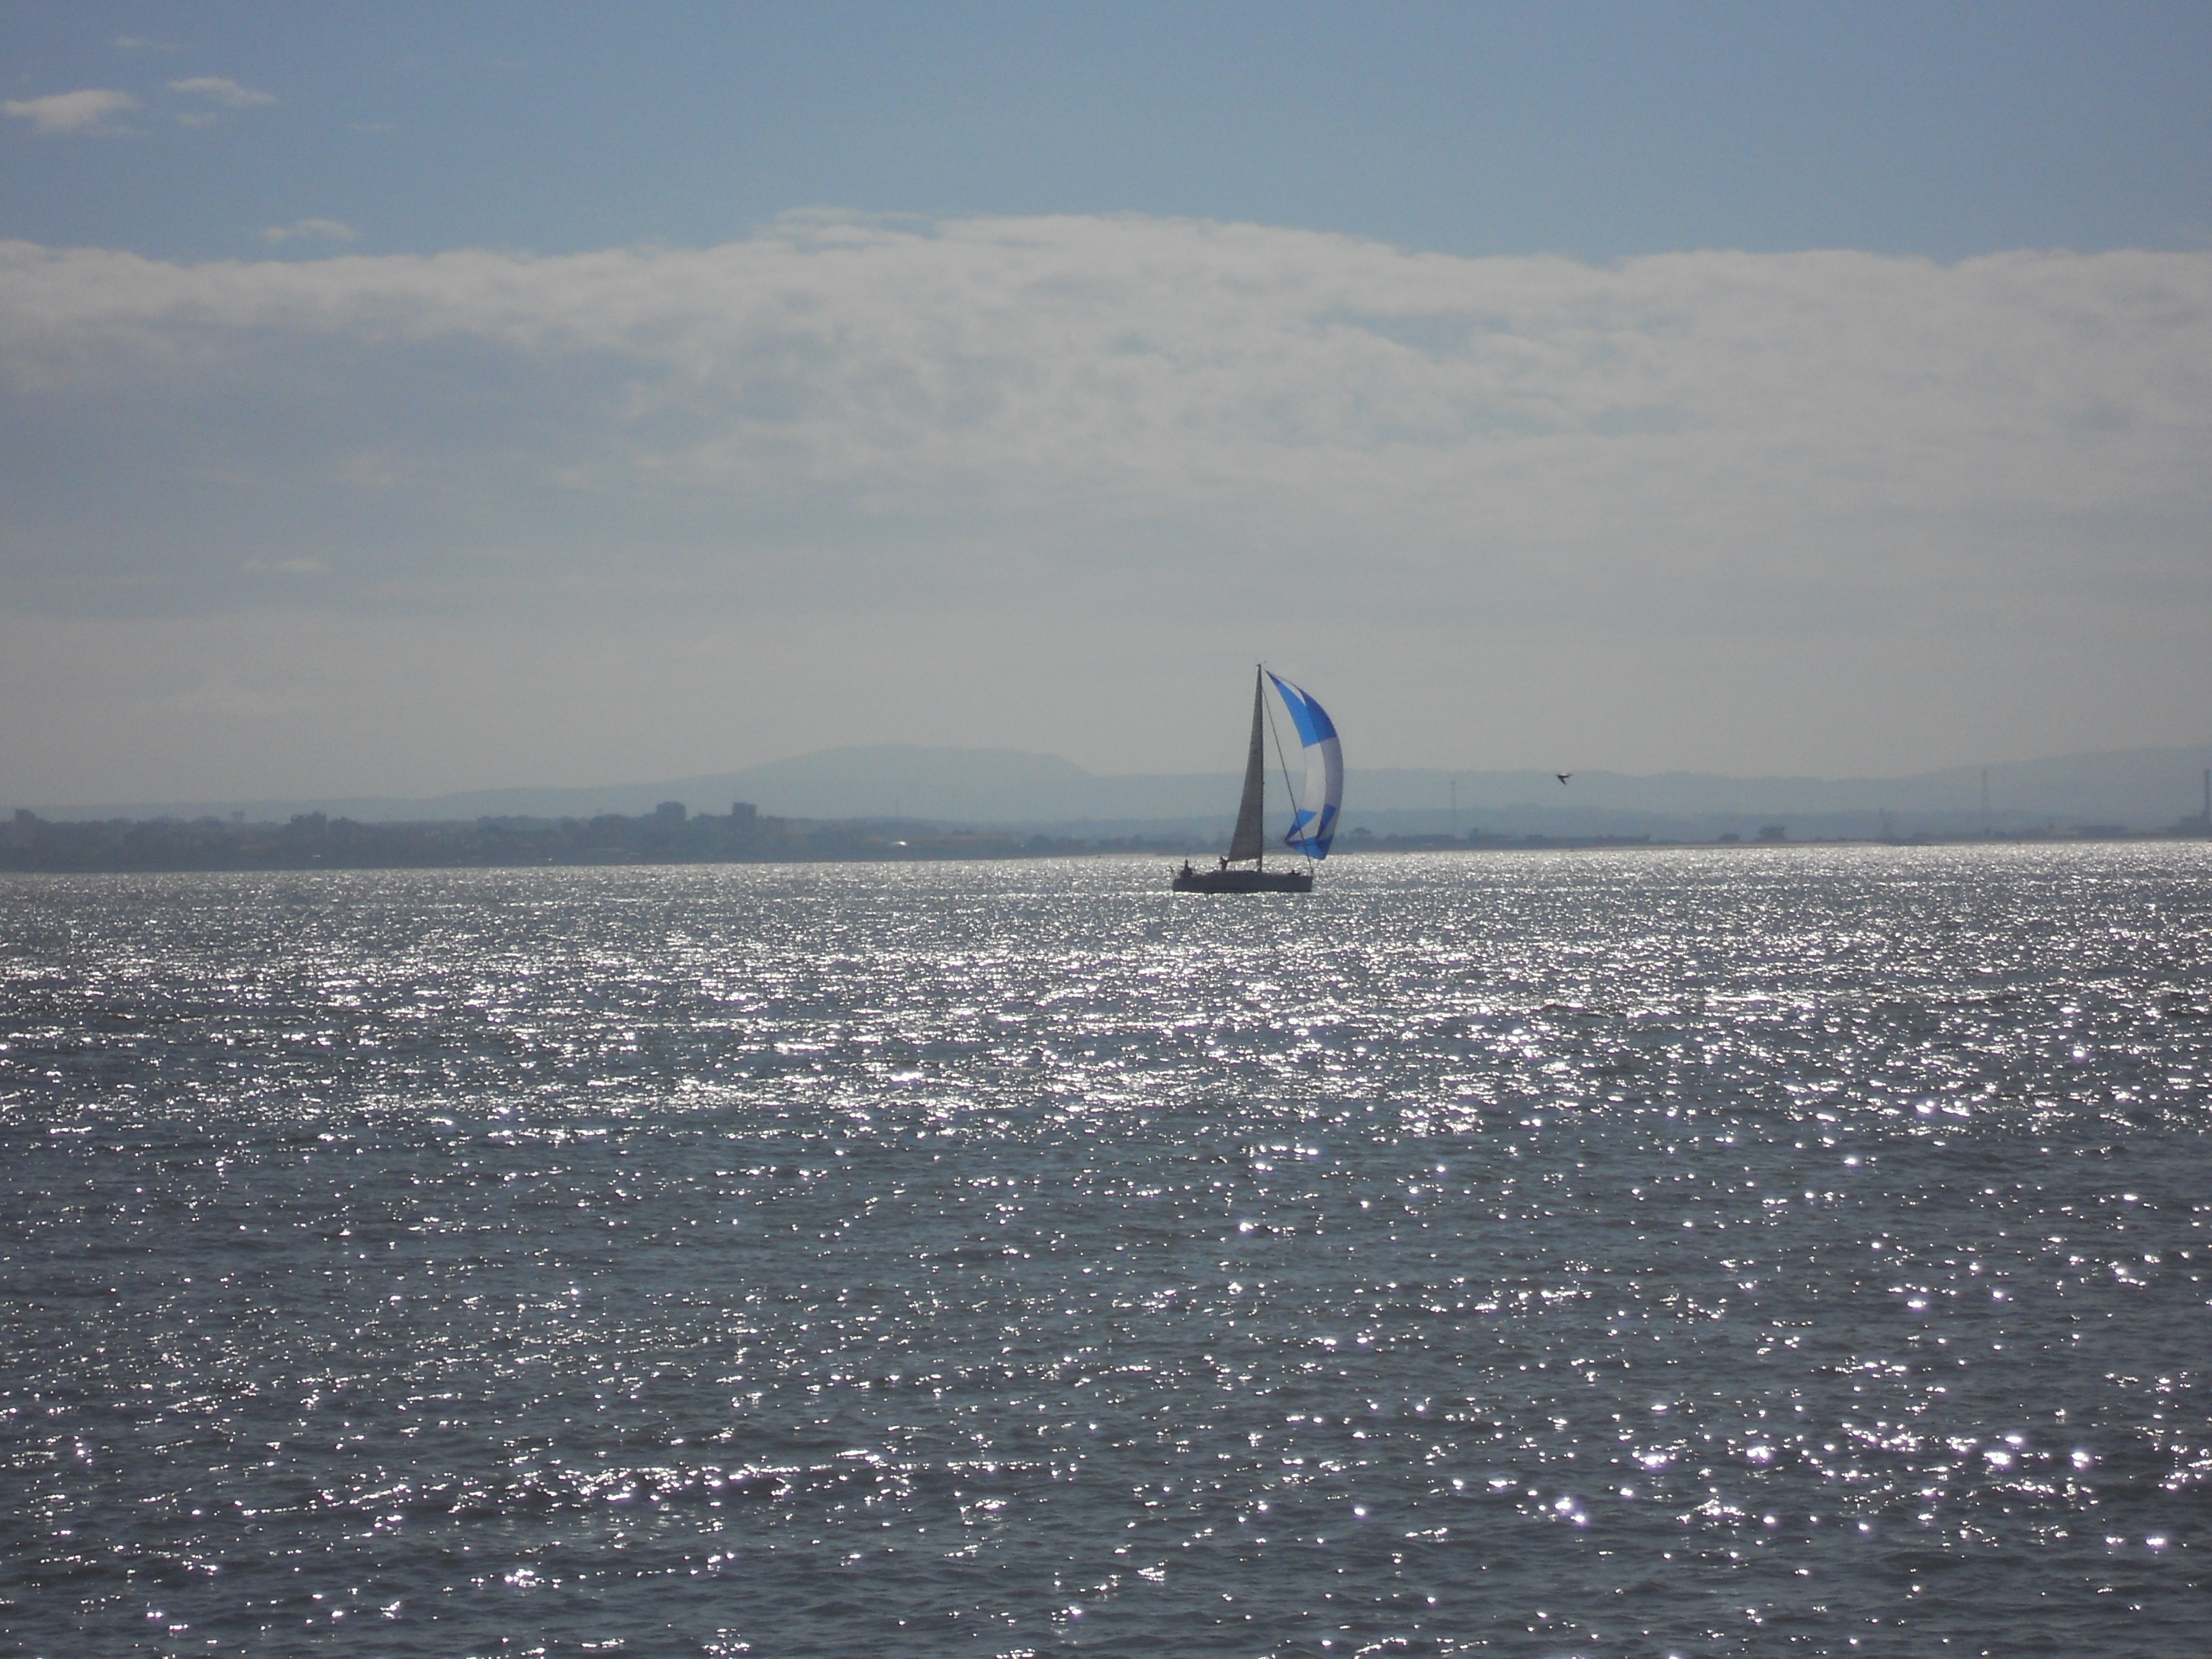
sailing, sea, sail, vehicle, windsurfing, horizon, boat, ocean, sailboat, sports, wind wave, wave, coast, wind, bay, beach, windsports, sailing ship